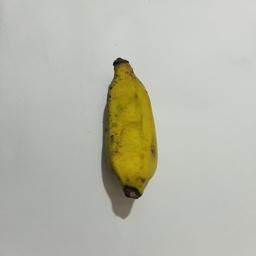
Banana variety: Bangla Kola